Wormsgau

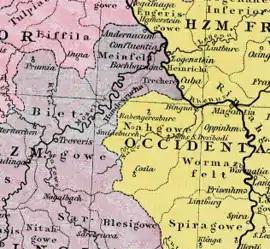
Wormsgau ("Wormazfelt") in Rhenish Franconia, about 1000

The Wormsgau was a medieval county in the East Frankish (German) stem duchy of Franconia, comprising the surroundings of the city of Worms and further territories on the left bank of the Upper Rhine river. Together with the neighbouring Nahegau and Speyergau, it belonged to the central Rhenish Franconian possessions of the Imperial Salian dynasty.